Geography of food

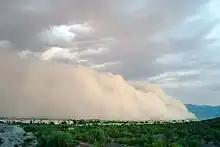
Aeolian wind erosion in Phoenix, Arizona, USA on 22 August 2003.

Water stress, desertification, and erosion are leading to loss of arable land. Agricultural practices use the bulk of the Earth’s fresh water – up to 70 percent – and those numbers are predicted to rise by 50-100 percent by 2025. Countries are being forced to divert more water than ever before to irrigate their land. Hydroelectric dams and mega-canal projects are becoming the new standard for countries like Egypt that can no longer depend on rainfall or natural flood cycles. These water shortages are also causing a source of conflict between neighboring nations as they live with increasingly high levels of water scarcity. Policy responses to these events could be implemented in order to strengthen the socio-economic growth, human health statuses, and environmental sustainability of these areas. Combining current limitations with water and transitions from practices such as agroforestry and shifting cultivation makes land susceptible to aeolian erosion by weakening soil composition and exposing larger areas of land to destructive wind. Aeolian erosion largely effects deserted areas, reducing air quality, polluting water sources, and limiting fertility of nearby land.